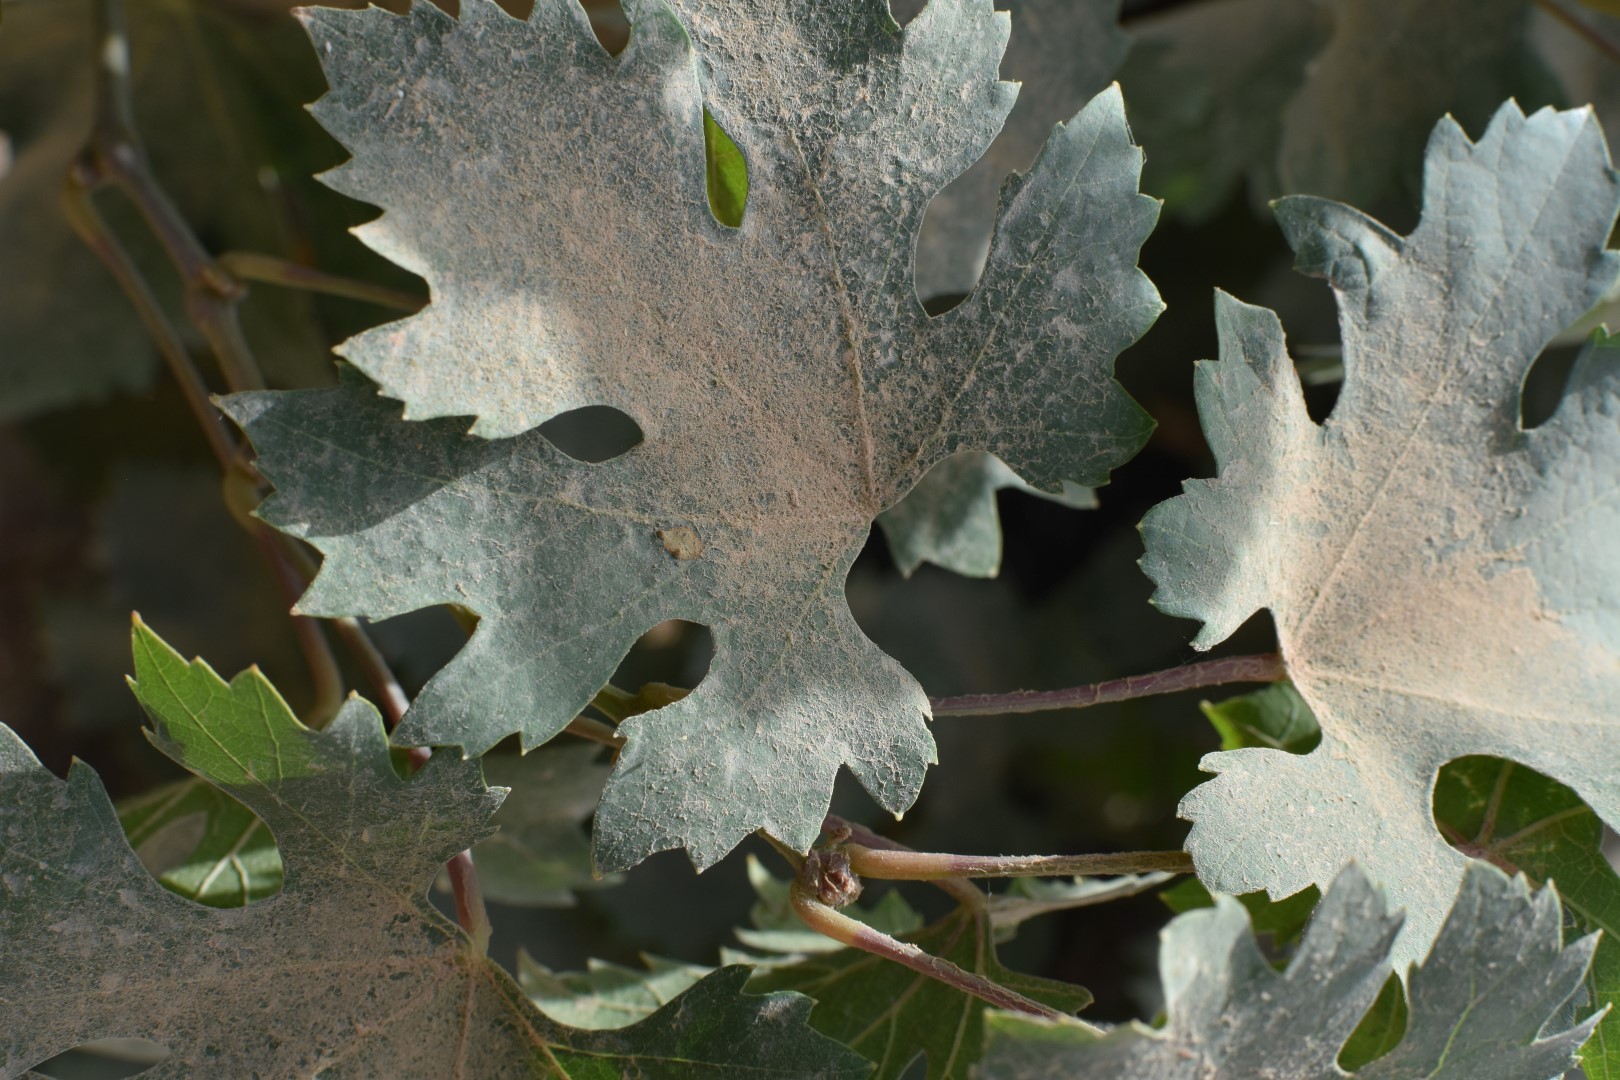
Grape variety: Riasi